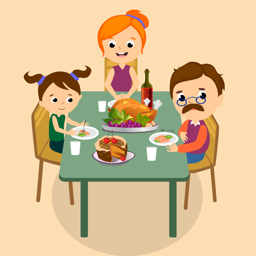
happy family at the dinner table with turkey and wine